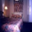
Label: bed